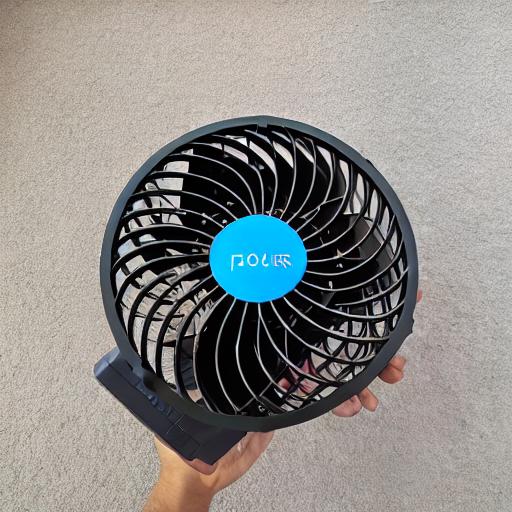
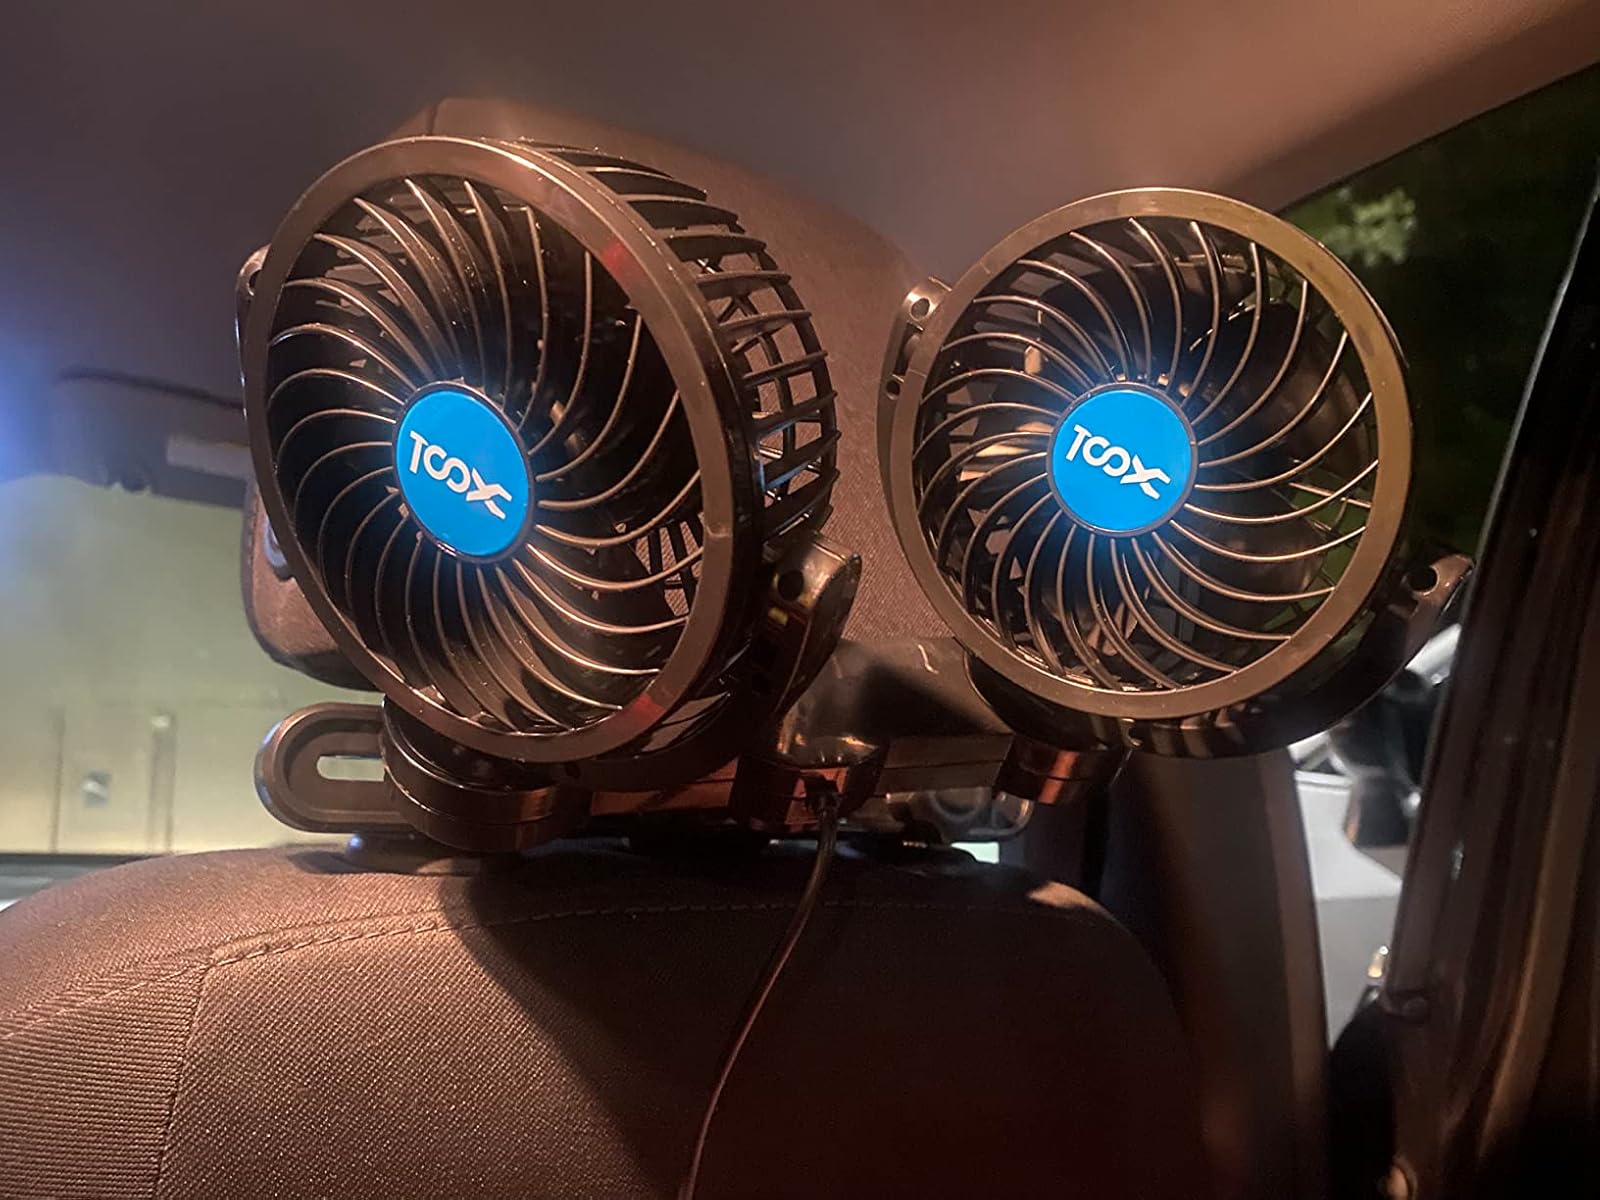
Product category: fan
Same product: no